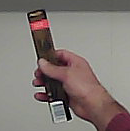
Product: toblerone_black